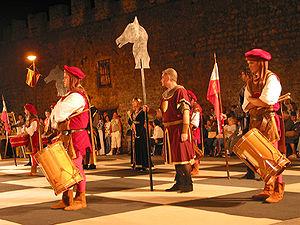
Le jeu d'échecs humains est une variante du jeu d'échecs traditionnel, souvent joué dans les foires médiévales, où les individus prennent le rôle des différentes pièces du jeu d'échecs. Ce jeu est généralement joué en extérieur, sur un plateau marqué au sol. La plupart des combats qui opposent les différentes pièces du jeu sont effectués par des acteurs entraînés au combat de démonstration. Un mouvement de pièce qui normalement en enlève une autre du plateau déclenchera un combat chorégraphié pour déterminer si celle-ci sera effectivement vaincue ou non. Il existe également des variantes où les joueurs prennent part à un combat de judo ou de catch.